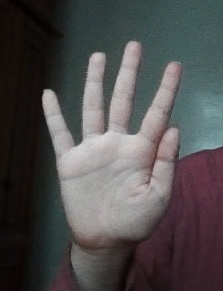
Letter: sheen